Anderson Building

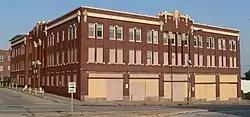
View from the northeast

The Anderson Building is a historic building located at 701 South 24th Street in Omaha, Nebraska, United States. It is a Sullivanesque style building erected in 1924.